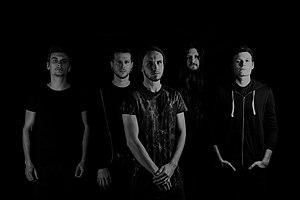
The Walking Dead Orchestra (de gauche à droite
The Walking Dead Orchestra est un groupe de death metal français, originaire de la région Rhône-Alpes.